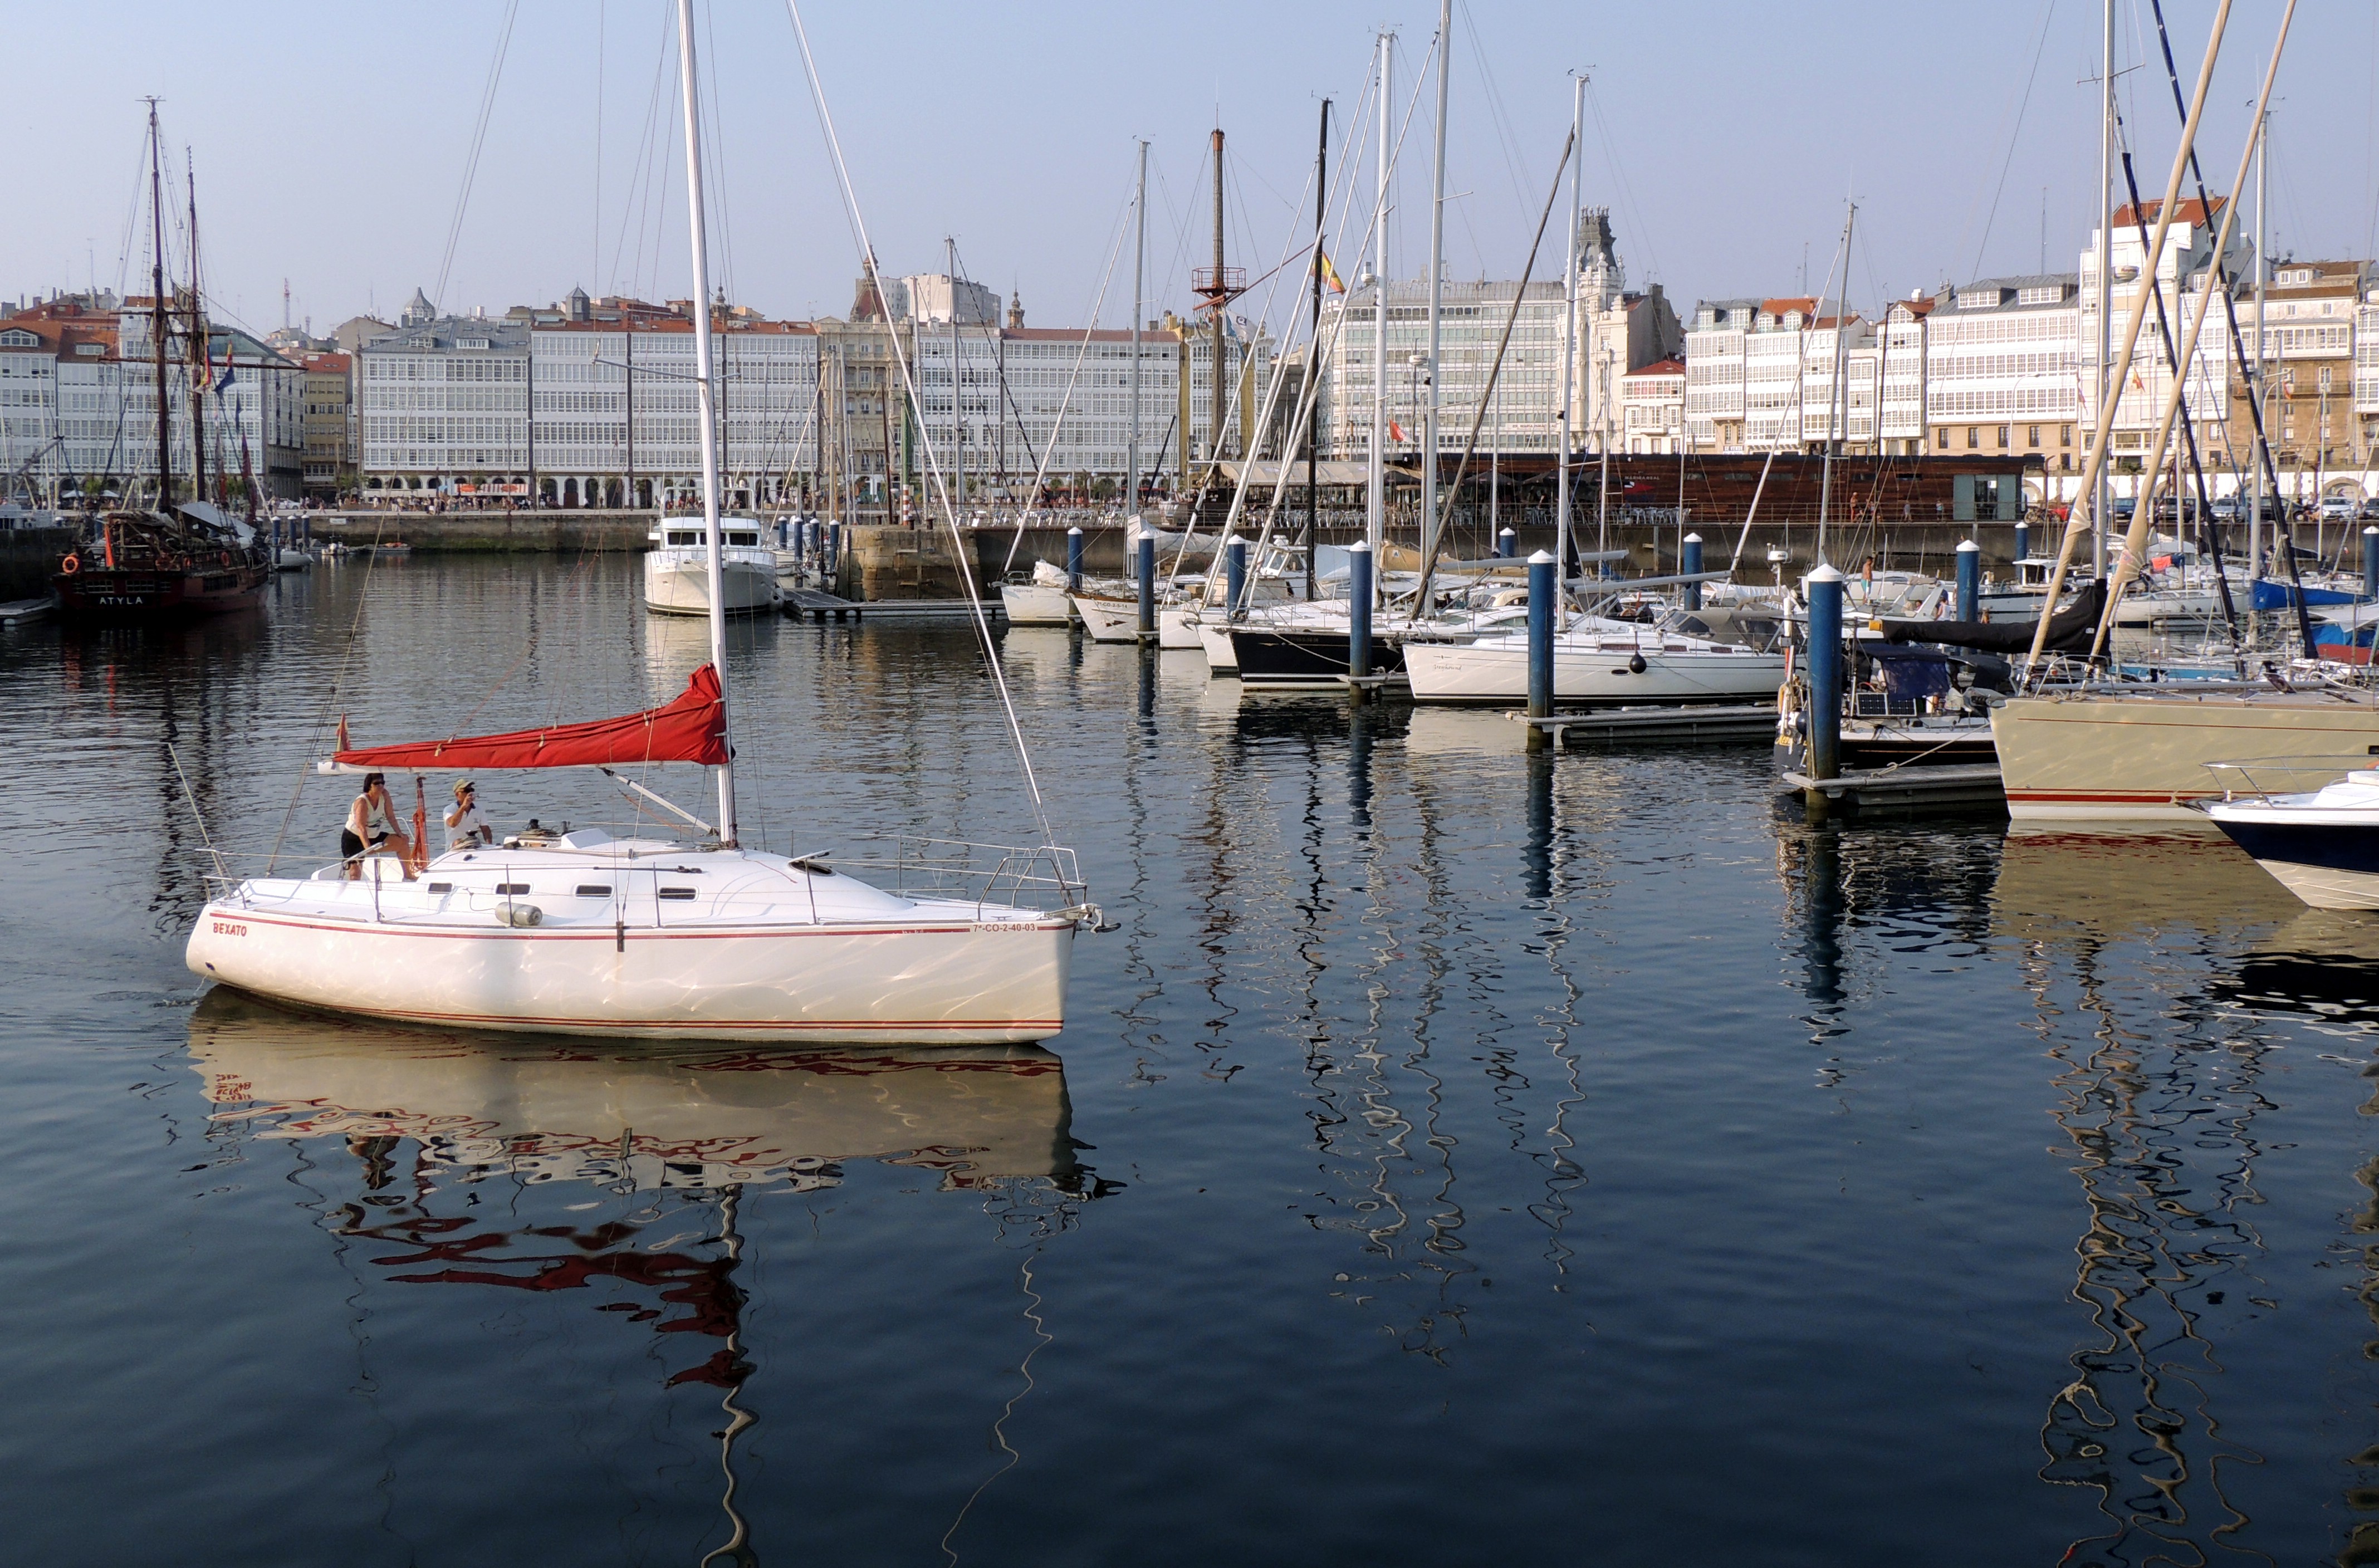
sea, water, dock, boat, city, europe, reflection, vehicle, mast, harbor, marina, port, sailboat, spain, boating, europa, mar, agua, galicia, ciudad, puerto, channel, watercraft, porto, cidade, espana, galiza, auga, atlantico, velero, coru a, darsena